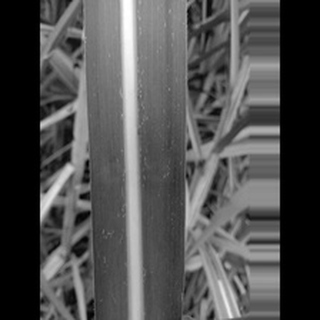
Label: sugarcane_mosaic